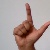
The image shows a hand gesture representing the letter 'L' in Indian Sign Language.